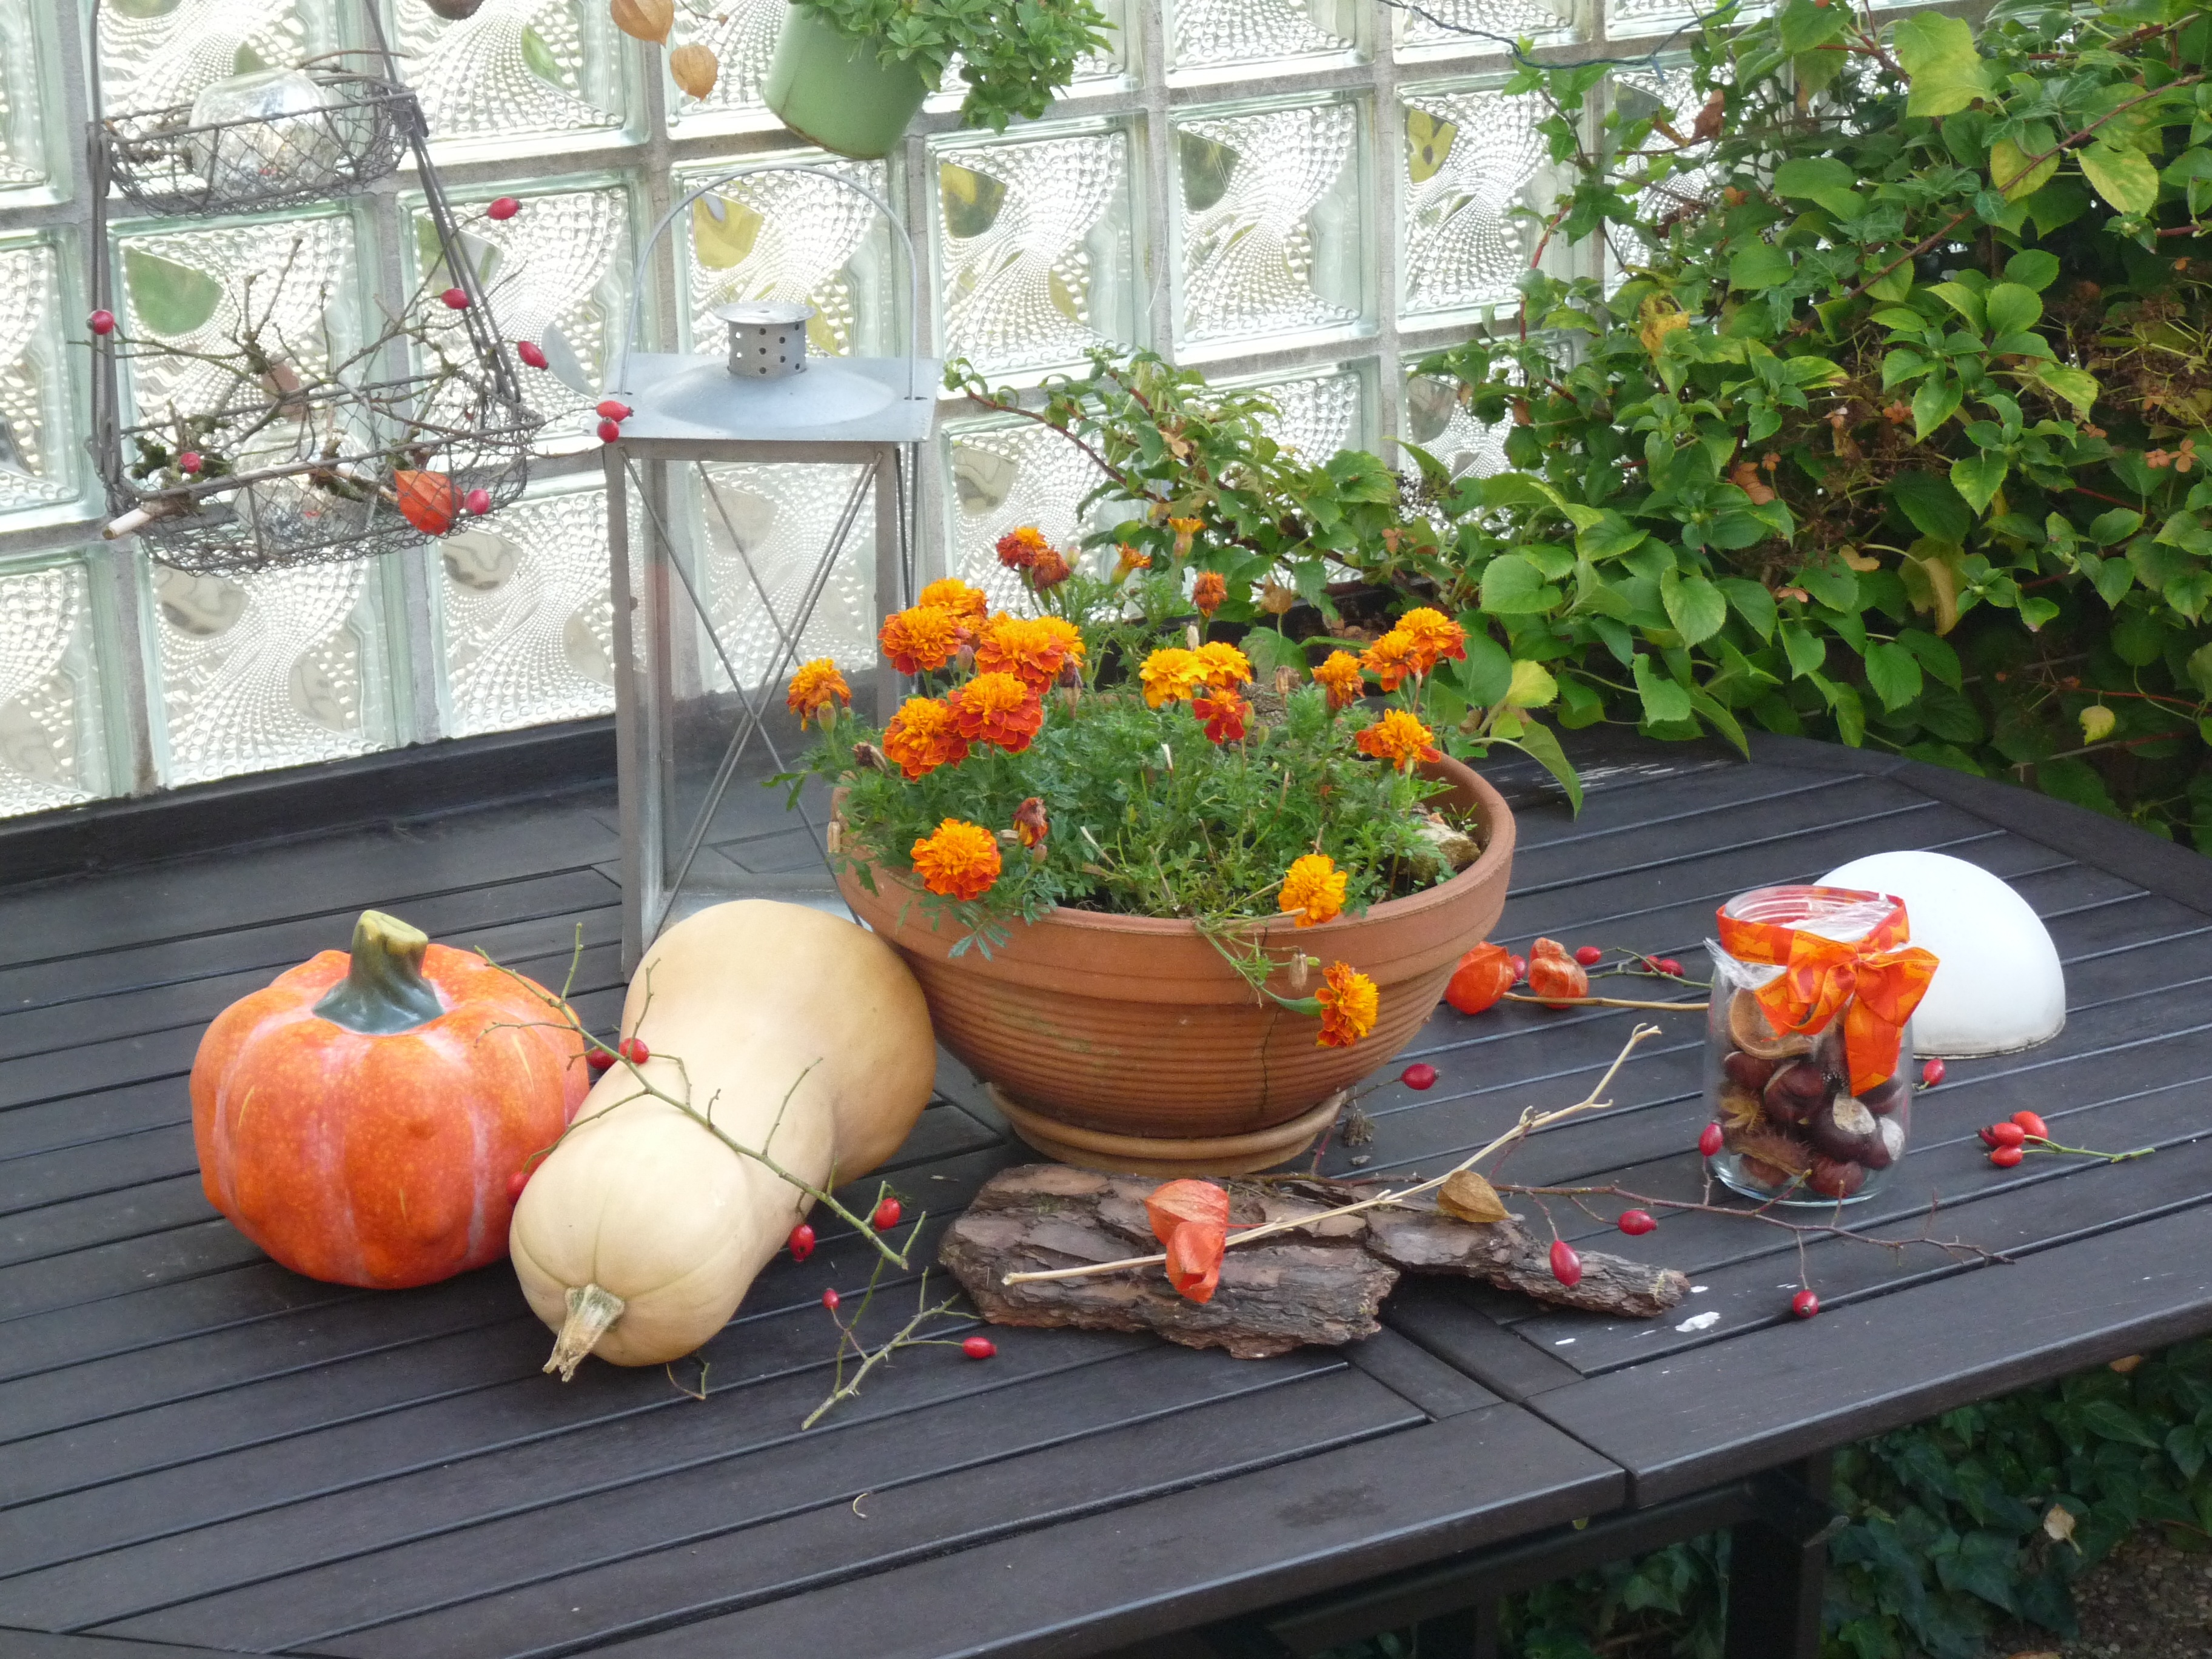
flower, orange, food, harvest, produce, autumn, pumpkin, halloween, backyard, garden, gourd, vegetables, yard, floristry, kuerbis